Jacob Burnet

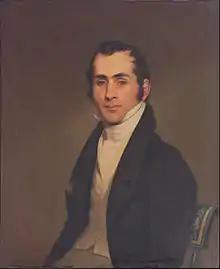
"Jacob Burnet"

He was a member of the Territorial councils of Ohio from 1799 to 1802 and served in the Ohio State House from 1814 to 1816. Burnet was considered the "father of the Ohio constitution" and was an associate justice of the Ohio Supreme Court from 1821 until his resignation in 1828 to serve as United States Senator. He was elected to the U.S. Senate to fill the vacancy caused by the resignation of William Henry Harrison. He served in the Senate from December 10, 1828, to March 3, 1831.